Overtone singing

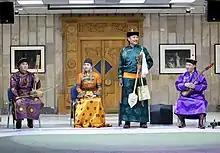
Chirgilchin performing various styles of Tuvan throat singing.

Overtone singing, also known as overtone chanting, harmonic singing, polyphonic overtone singing, or diphonic singing, is a set of singing techniques in which the vocalist manipulates the resonances of the vocal tract to arouse the perception of additional separate notes beyond the fundamental frequency that is being produced.